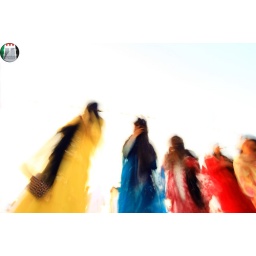
An old traditional dance the girls shook their heads in a circular They wear traditional clothes on different occasions